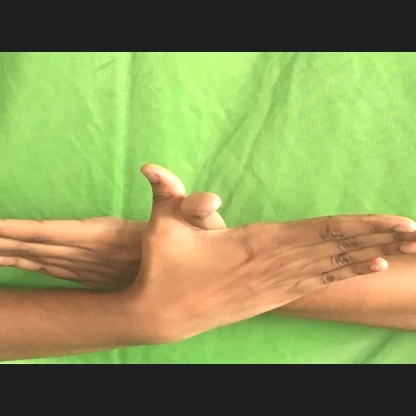
Mudra: Garuda